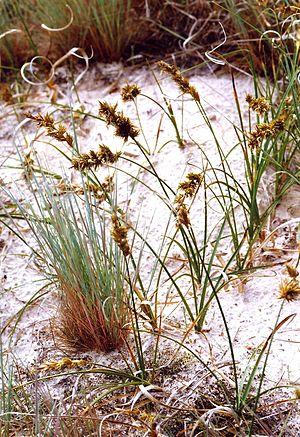
La laîche des sables est une espèce de plantes psammophytes de la famille des Cyperaceae qui pousse dans les dunes et les pelouses sablonneuses du littoral européen. Elle est naturalisée en Amérique du Nord.
Cette liste de Tracheophyta de Bosnie-Herzégovine, ainsi que d’espèces introduites est un aperçu incomplet d’espèces de mousses, de fougères, de gymnospermes et d’angiospermes citées dans la littérature disponible en langues bosniaque, croate, serbe et serbo-croate. Cet aperçu n’inclue pas des espèces cultivées ni celles occasionnellement introduites.